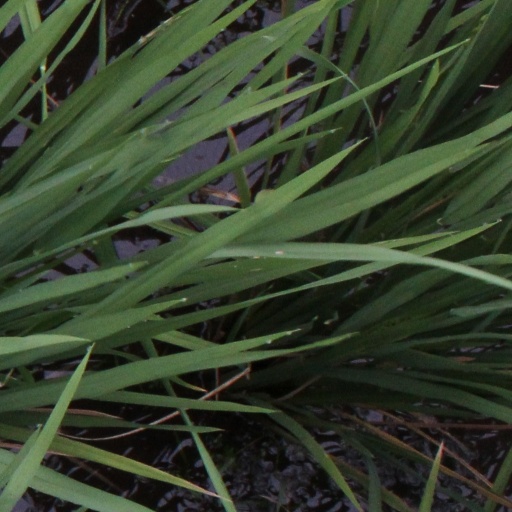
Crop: rice